Refrigerator truck

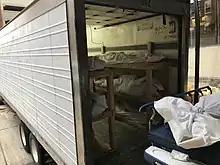
The deceased being loaded into a trailer

The first successful mechanically refrigerated trucks were made for the ice cream industry in 1925. American inventor Frederick McKinley Jones is known to be the first person to invent a refrigerated truck. There were around 4 million refrigerated road vehicles in use in 2010 worldwide.